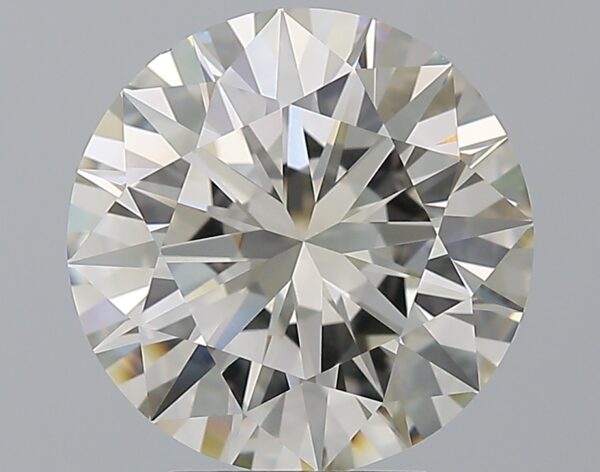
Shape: round
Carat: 4.01
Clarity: SI1
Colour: M
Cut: EX
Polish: EX
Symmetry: EX
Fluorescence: F
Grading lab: GIA
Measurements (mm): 10.28 x 10.33 x 6.27